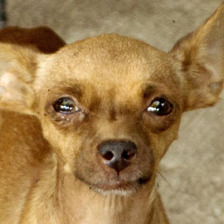
Label: animals